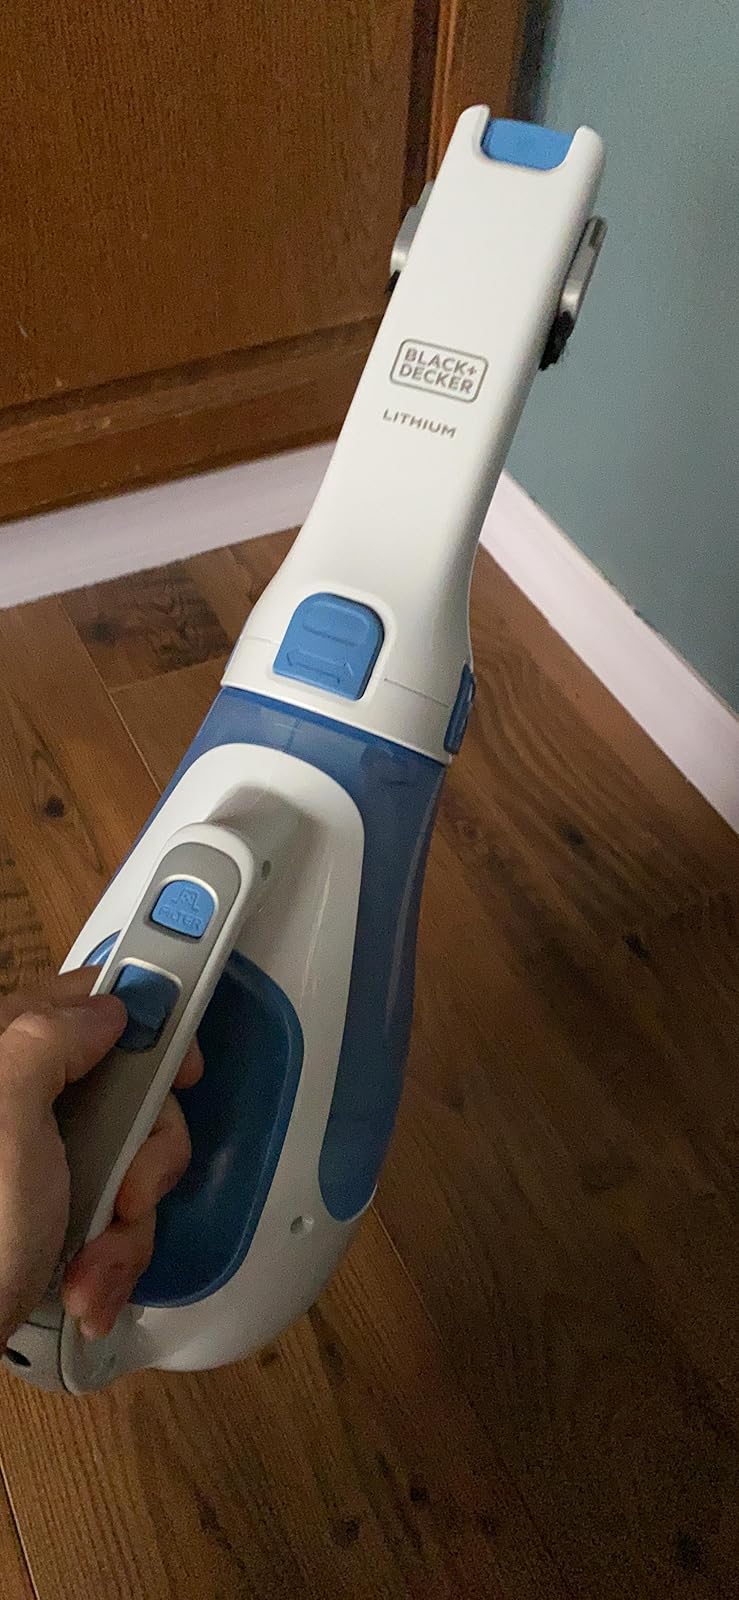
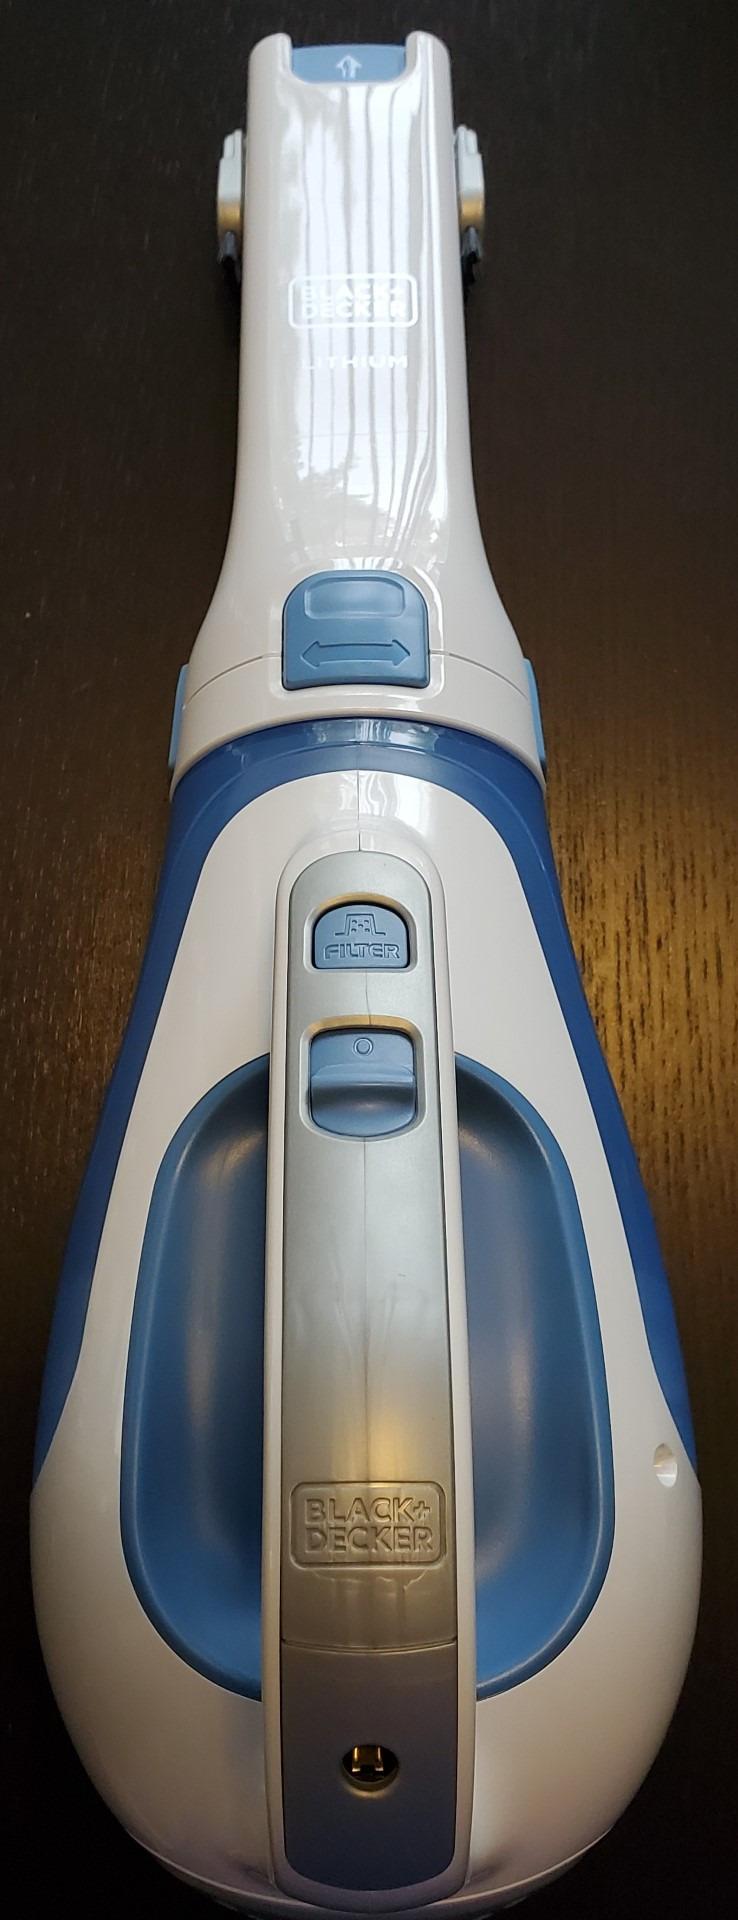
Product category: items_vacuum
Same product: yes